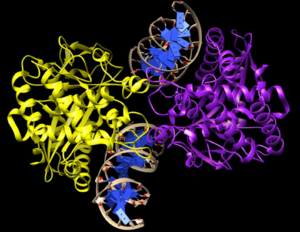
La voie cGAS-STING est un composant du système immunitaire inné destiné à détecter la présence d'ADN bicaténaire dans le cytosol des cellules d'eucaryotes et à déclencher en réponse l'expression de gènes inflammatoires pouvant conduire à la sénescence ou à l'activation de mécanismes de défense. Elle tire son nom des deux protéines qui la mettent en œuvre : la GMP-AMP cyclique synthase d'une part, enzyme notée cGAS présente sur la membrane plasmique et qui synthétise du GMP-AMP cyclique à partir de GTP et d'ATP en présence d'ADN cytosolique ; la protéine STING d'autre part, présente sur le réticulum endoplasmique et qui déclenche la production d'interférons de type I en présence de GAMPc. L'ADN est normalement absent du cytosol des eucaryotes car il est concentré dans le noyau et certains organites de leurs cellules ; la présence d'ADN dans le cytosol de ces cellules est associée à la cancérogenèse, à l'infection par des virus ou à l'invasion par des bactéries intracellulaires : le rôle de la voie cGAS-STING est de détecter cet ADN cytosolique et d'induire une réponse immunitaire en conséquence.